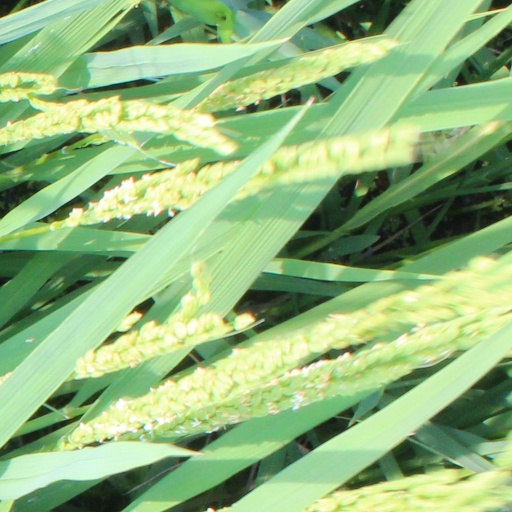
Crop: rice